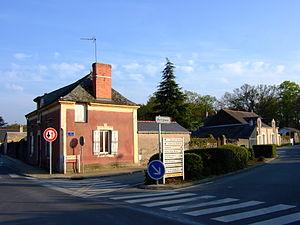
Juigné-sur-Loire est une ancienne commune française située dans le département de Maine-et-Loire, en région Pays de la Loire.
Les Garennes sur Loire est une commune nouvelle française située dans le département de Maine-et-Loire en région Pays de la Loire. Elle a été créée le 15 décembre 2016.